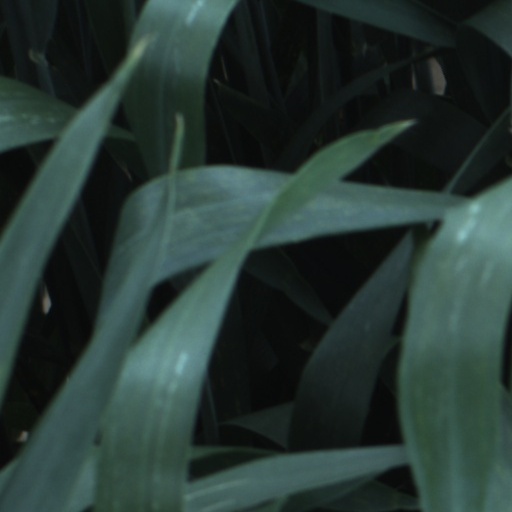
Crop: wheat